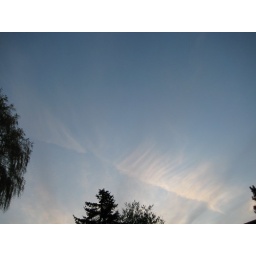
Toronto sky above my house